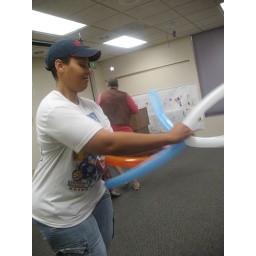
Dan Brinkman, the Balloonatic, came to the library and entertained the kids in an exciting program filled with balloons animals and fun!